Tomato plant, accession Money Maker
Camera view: tilt-top (135 deg); turntable rotation: 180 degrees
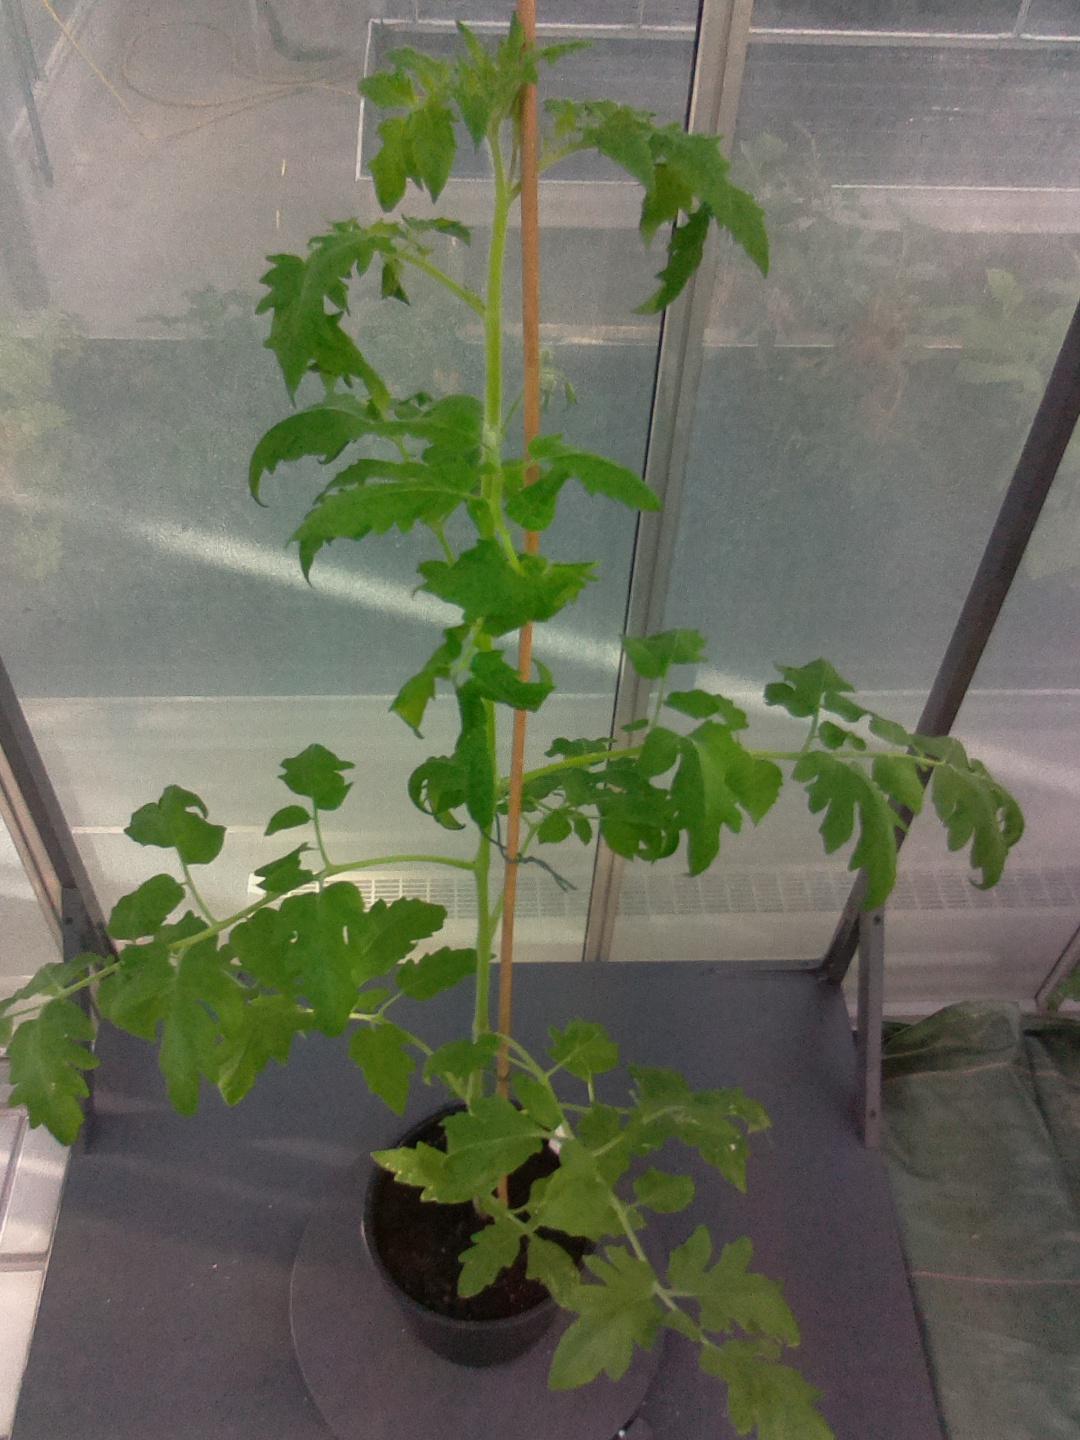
BBCH growth stage 60: First flowers open